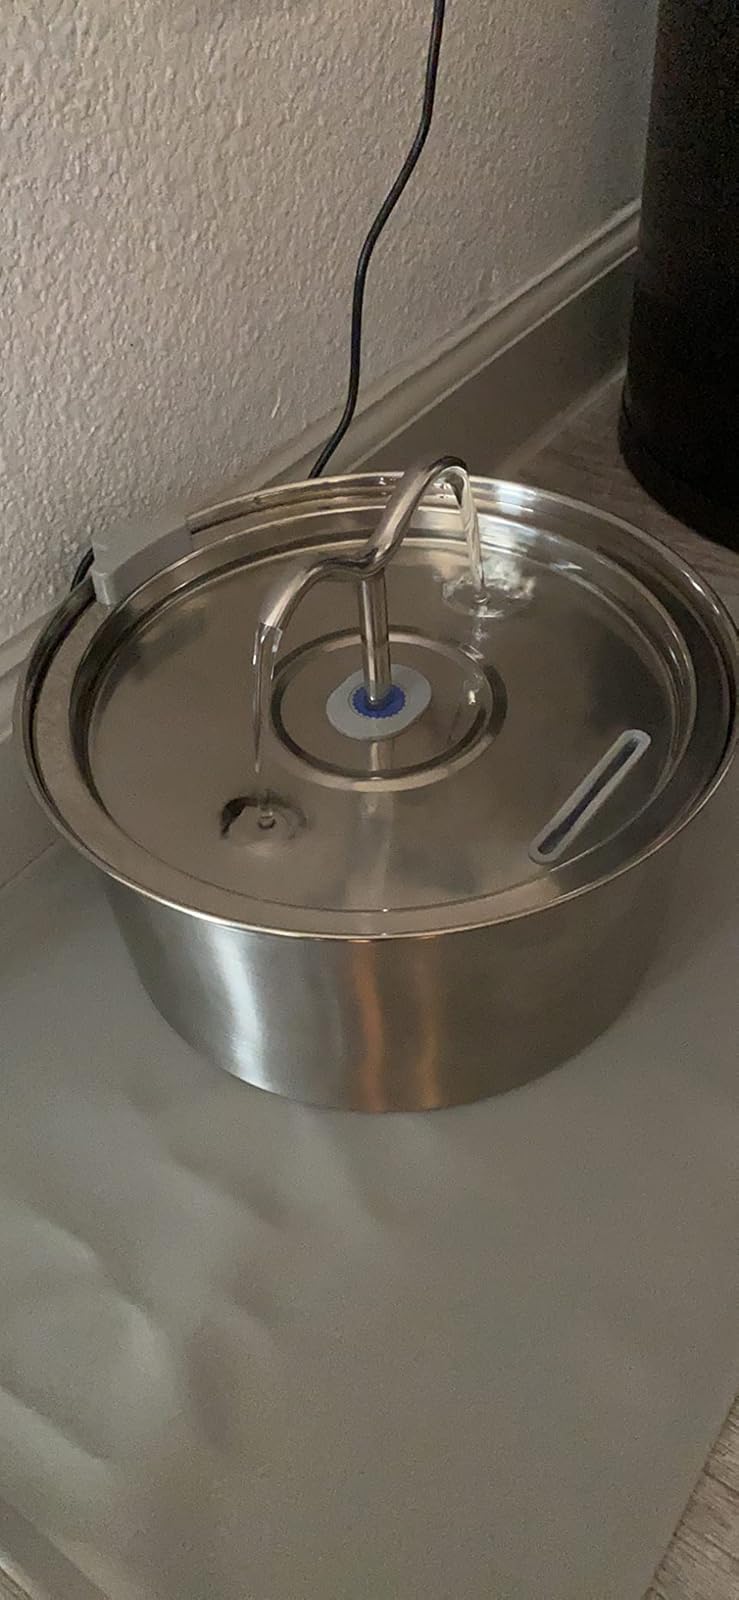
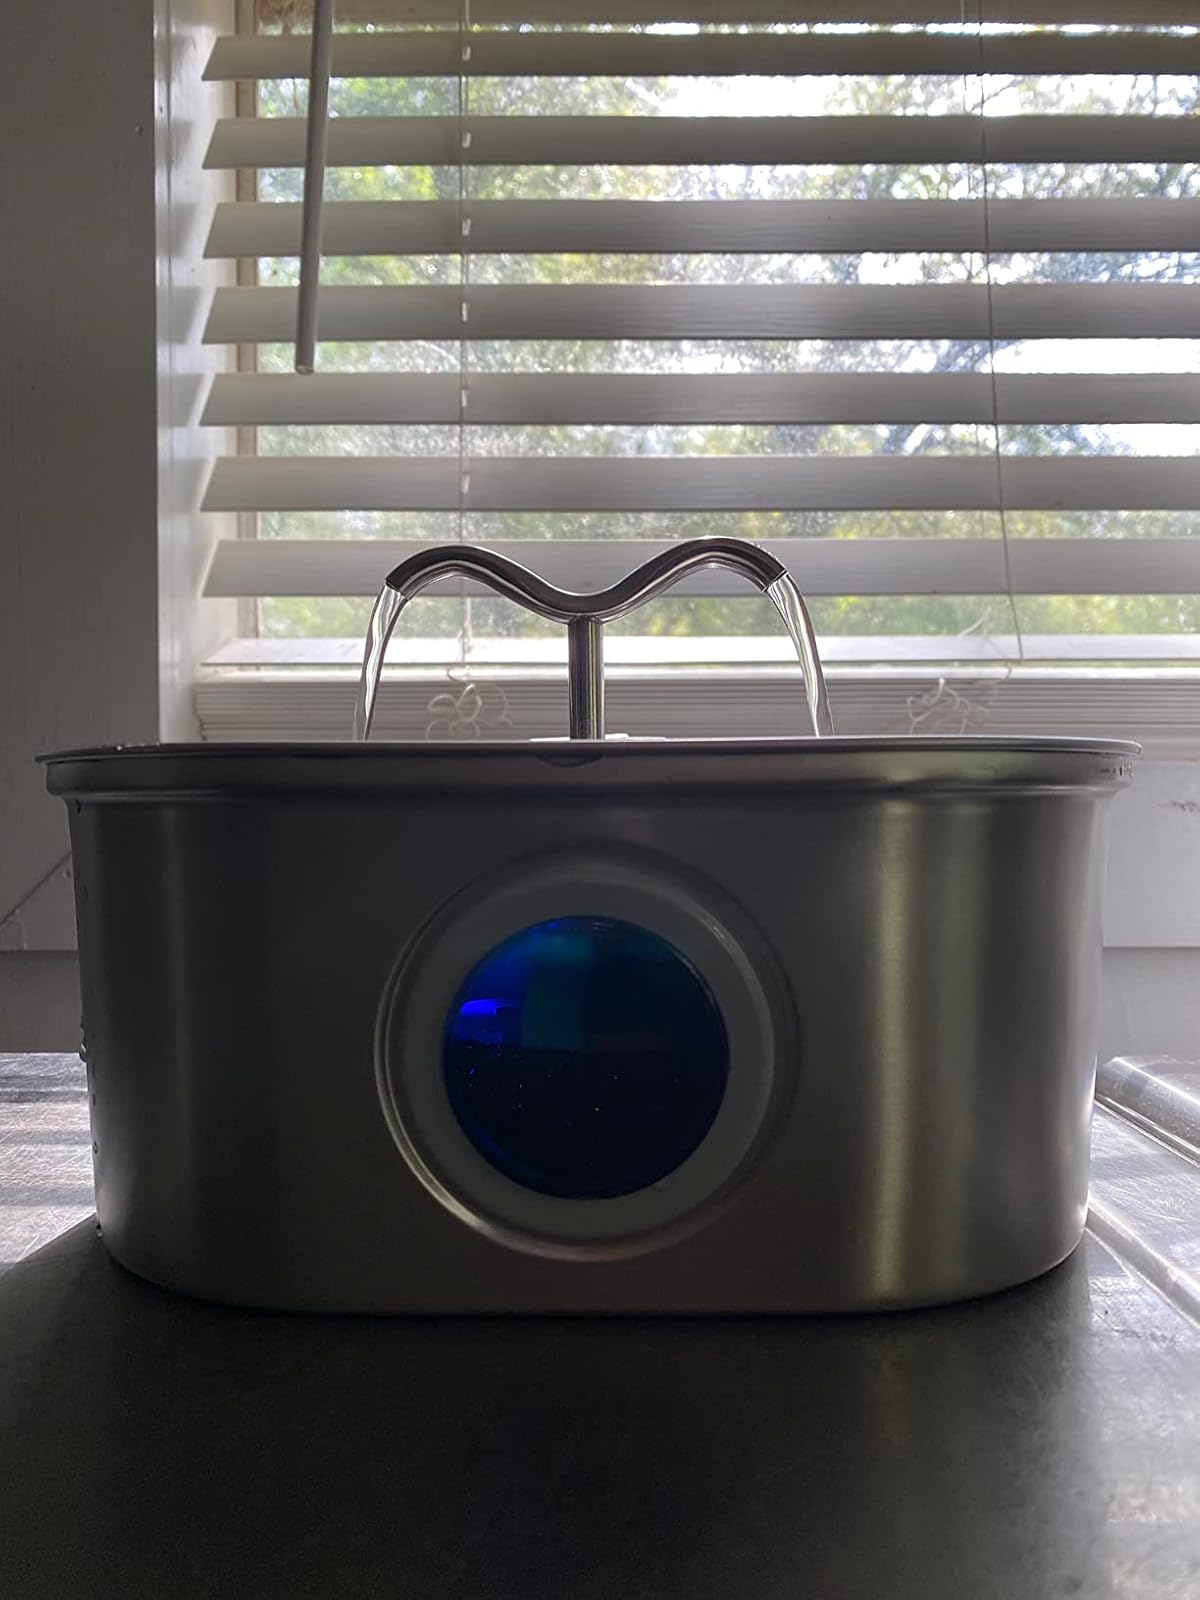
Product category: items_bowl
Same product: no